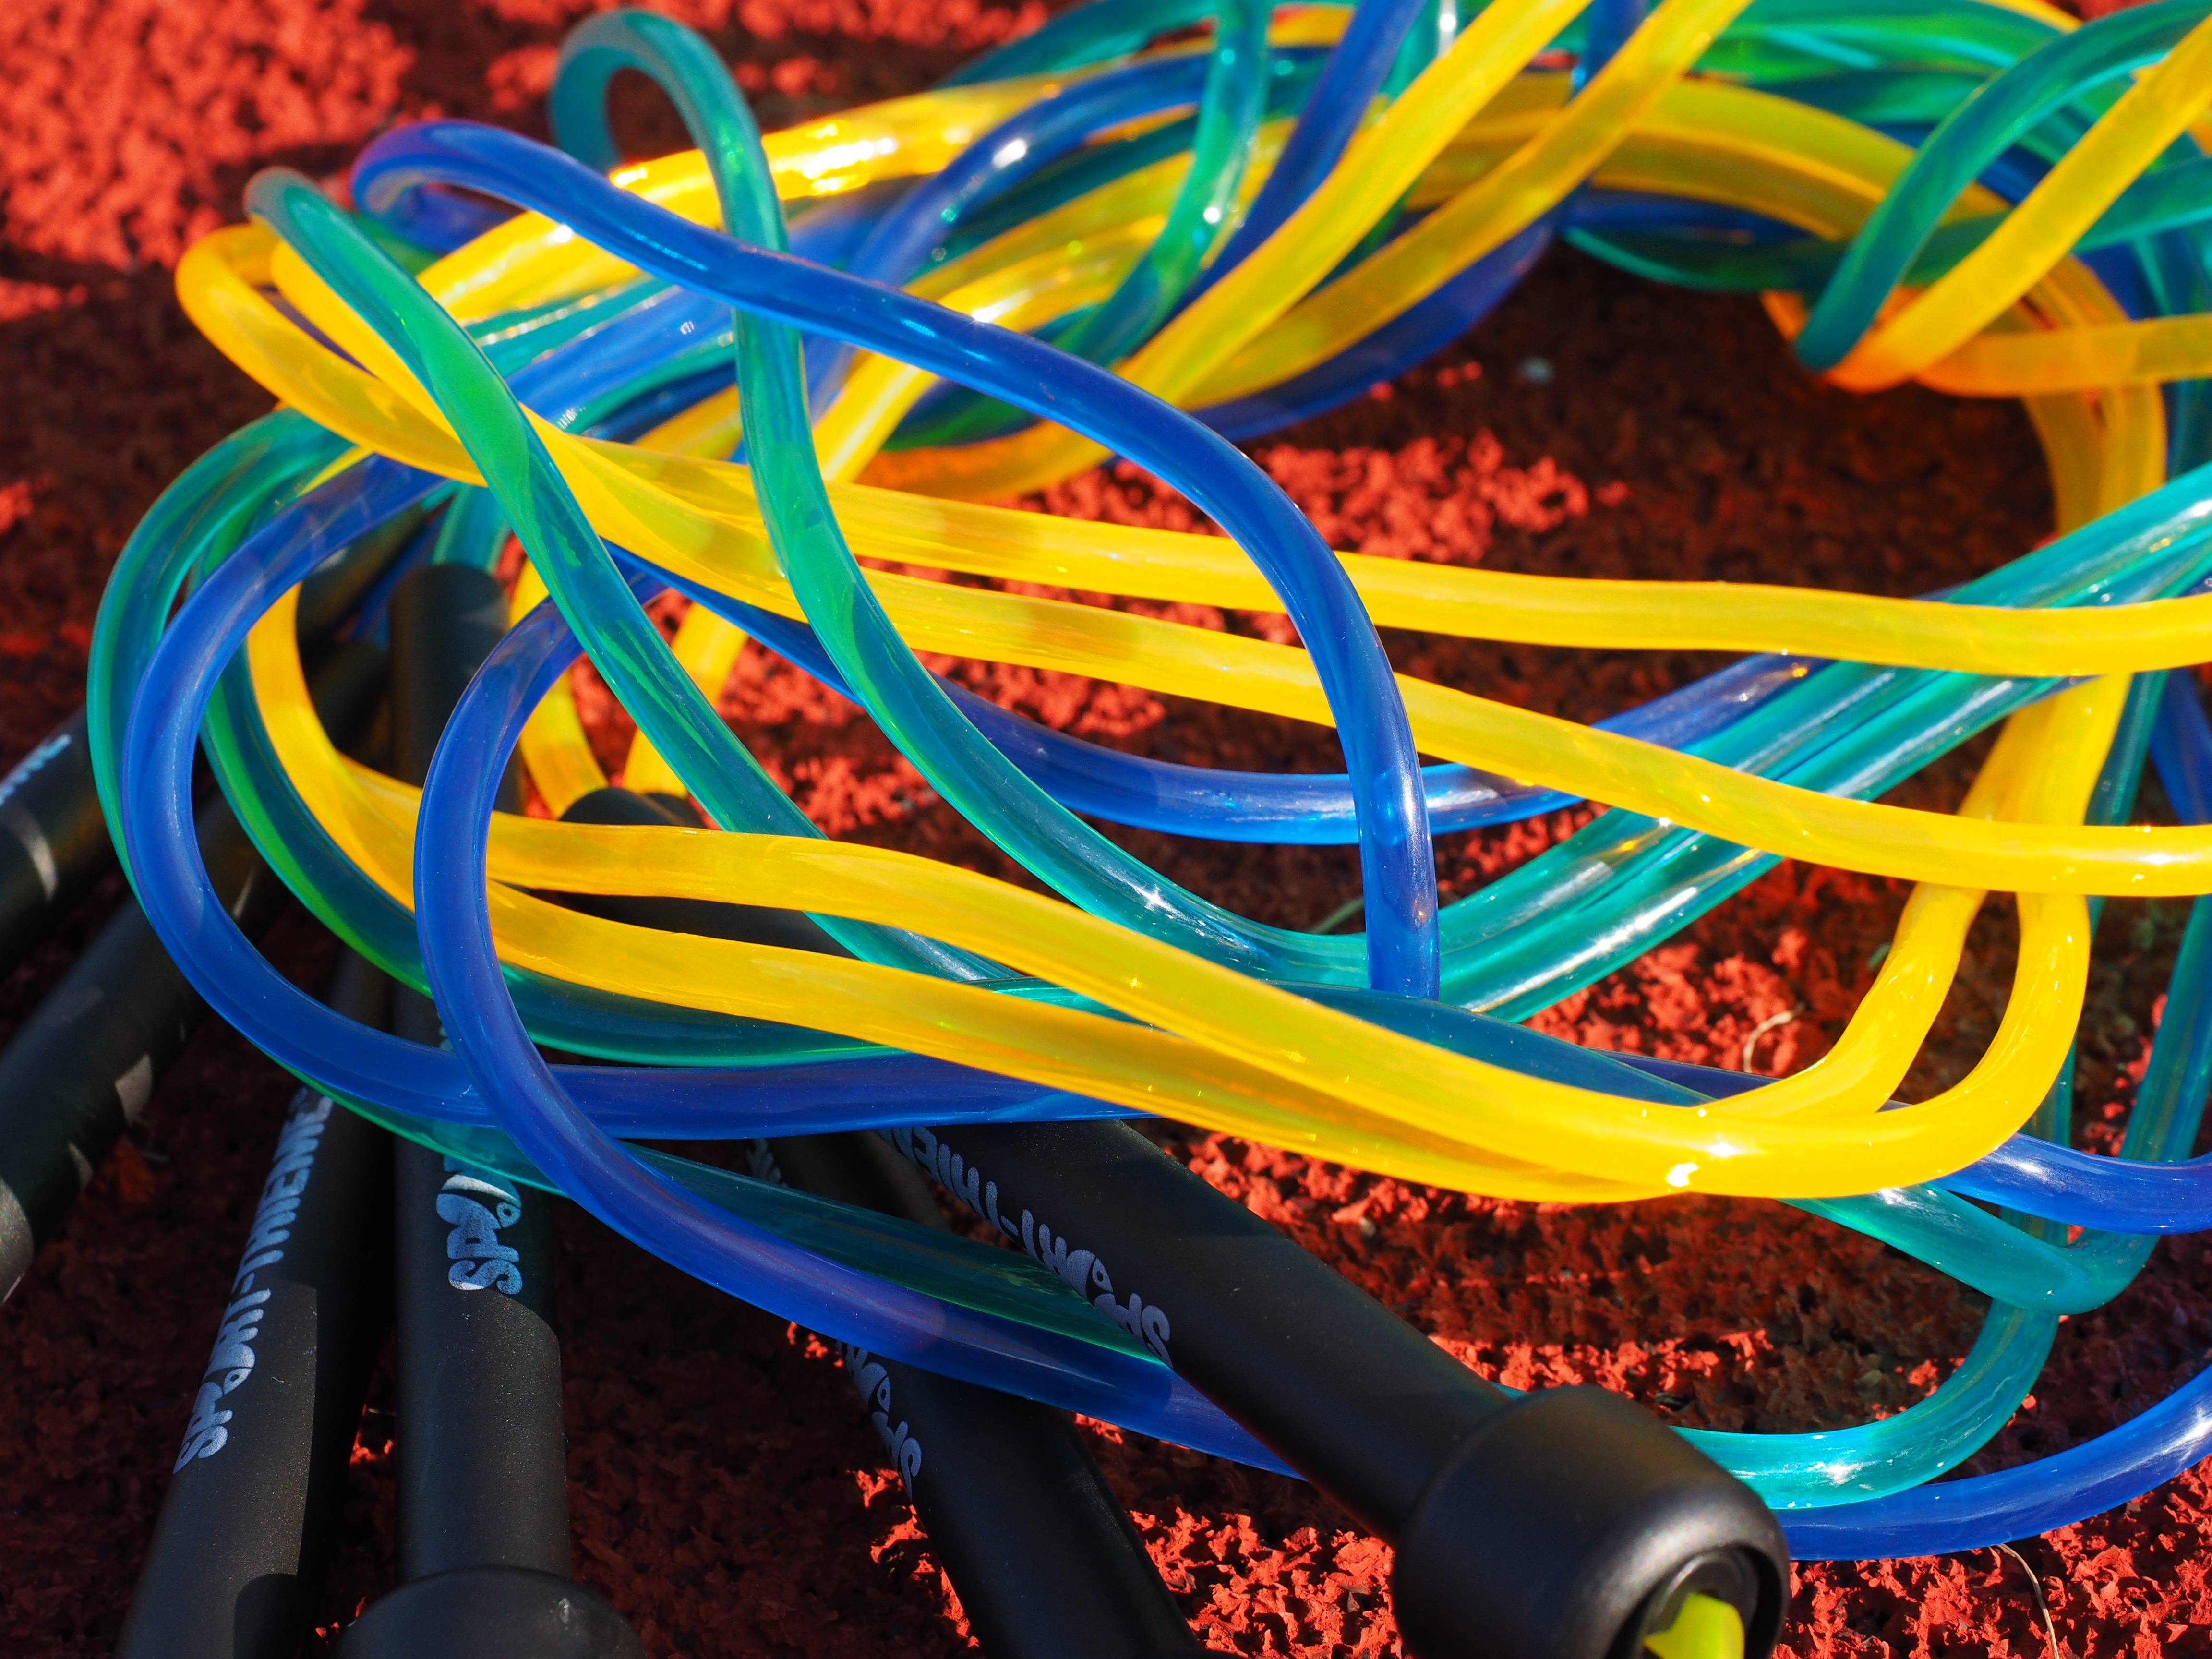
rope, sport, color, training, yellow, healthy, fitness, neon, sports equipment, sporty, jump rope, fit, gymnastics, skipping, skipping rope, condition, jumping rope, sudden rush, single rope, quickly rush, kunsstoffseile